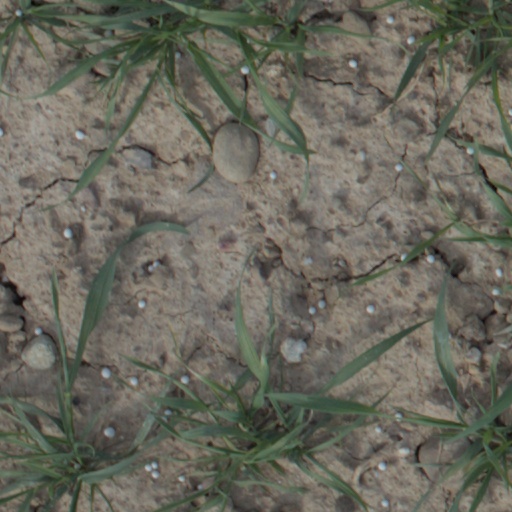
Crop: wheat